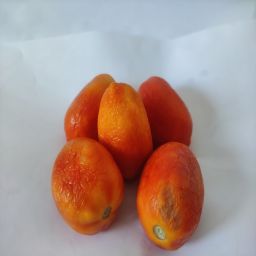
Crop: Tomato
Quality: Old